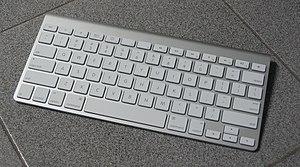
L’iMac aluminium est un ordinateur tout-en-un, développé et produit par Apple Il correspond à la 5ᵉ génération d'iMac, le premier modèle ayant été lancé en août 1998. L'iMac est, depuis son lancement, le produit phare de la firme ; c'est avec lui qu'Apple a signé son renouveau peu de temps après le retour de son fondateur Steve Jobs. C'est un ordinateur de bureau polyvalent qui mise beaucoup sur le gain d'espace qu'il procure.
Un clavier d’ordinateur est une interface homme-machine munie de touches permettant à l'utilisateur d'entrer dans l'ordinateur une séquence de données, notamment textuelle.
Les claviers Apple sont les claviers d'ordinateur conçus par Apple. Ils étaient tout d'abord intégrés puis sont devenus externes à partir du premier Macintosh de 1984.